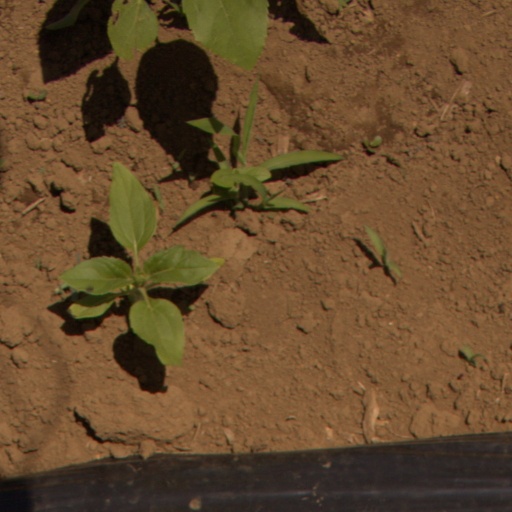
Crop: Jerusalem artichoke